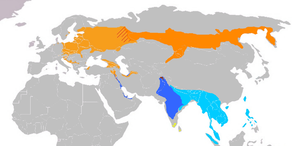
Le Gobemouche du Cachemire est une espèce de passereaux de la famille des Muscicapidae.
Le genre Ficedula comprend 31 espèces de gobemouches, espèces d'oiseaux appartenant à la famille des Muscicapidae.
Le Gobe-mouche nain est une espèce de passereaux appartenant à la famille des Muscicapidae.